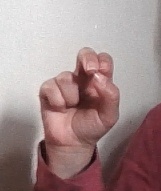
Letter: gaaf